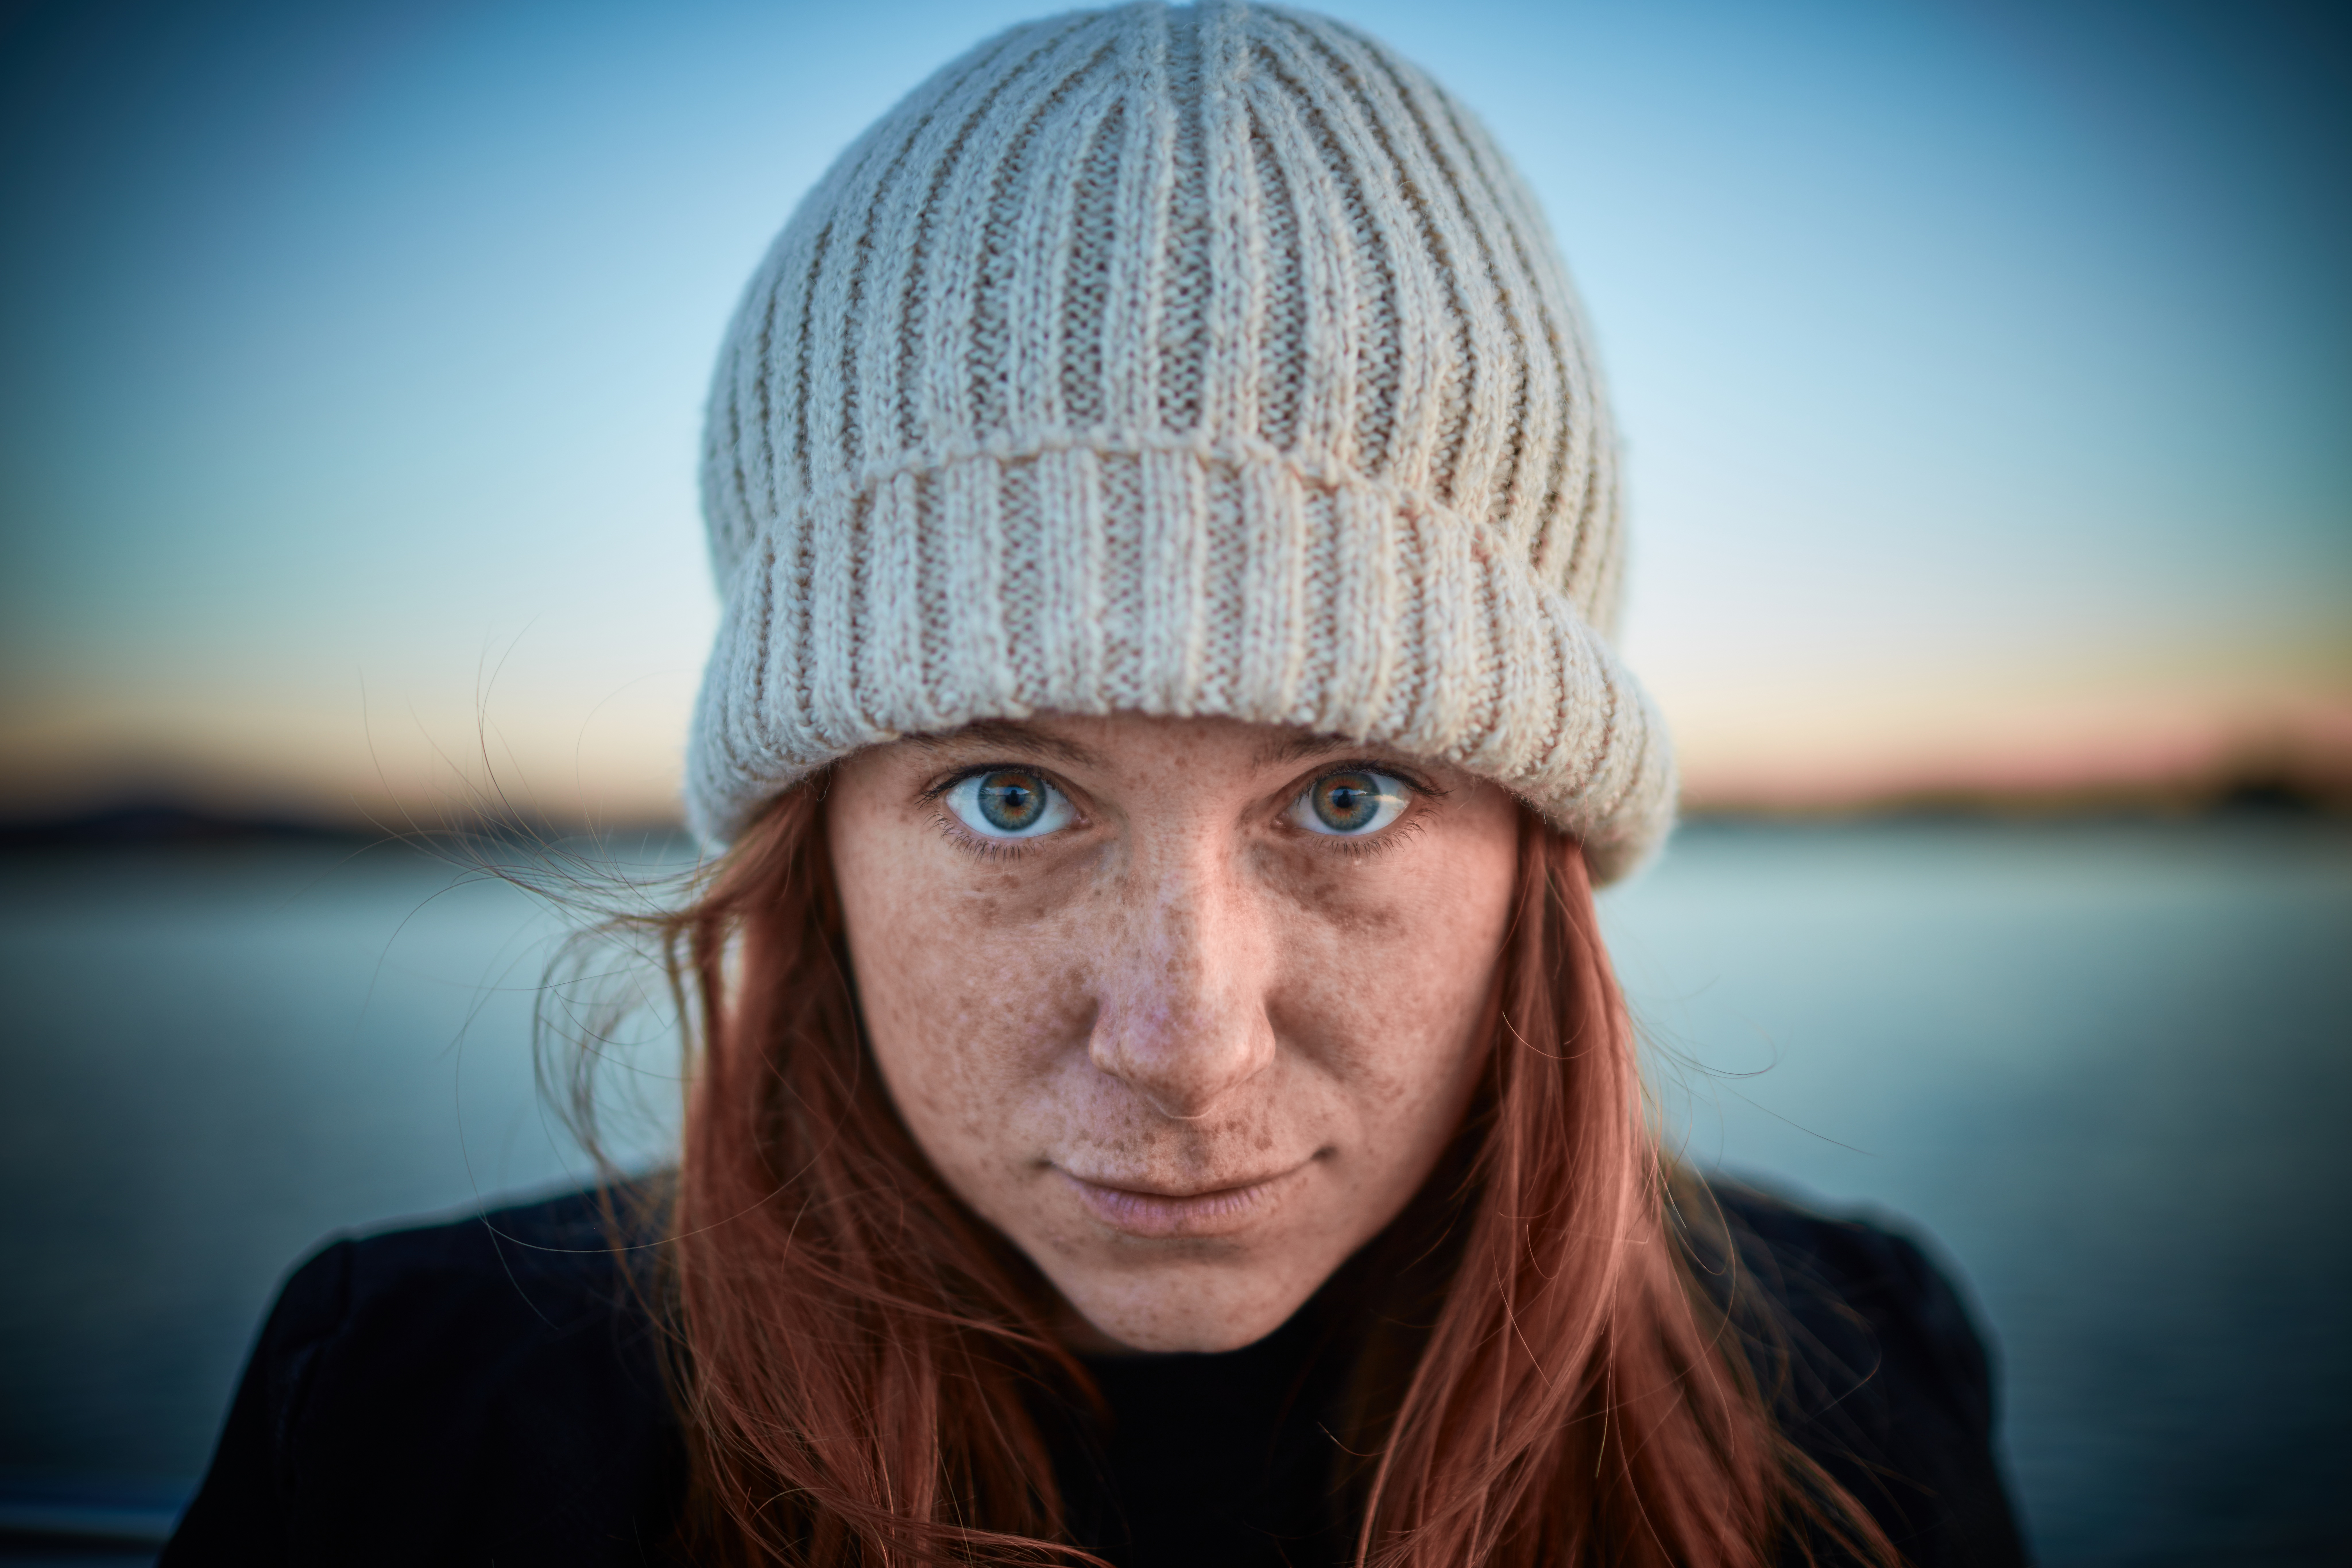
girl, woman, hair, photography, female, portrait, model, color, hat, blue, clothing, lady, headgear, smile, beanie, face, art, glasses, cap, head, skin, beauty, portrait photography, facial hair, fashion accessory, knit cap